Argpyrimidine

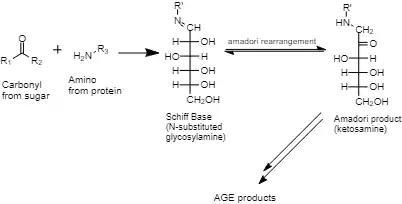
General outline of the Maillard Reaction.

The Maillard Reaction occurs between the carbonyl group of a sugar and the amino group on a protein. These react to form a N-substituted glycosylamine, also known as a Schiff base. The Schiff Base then undergoes an isomerization by an Amadori rearrangement to form a ketosamine, or an Amadori rearrangement. The Amadori product can then undergo many further reactions to form various AGE products, which can also be further modified into different products.